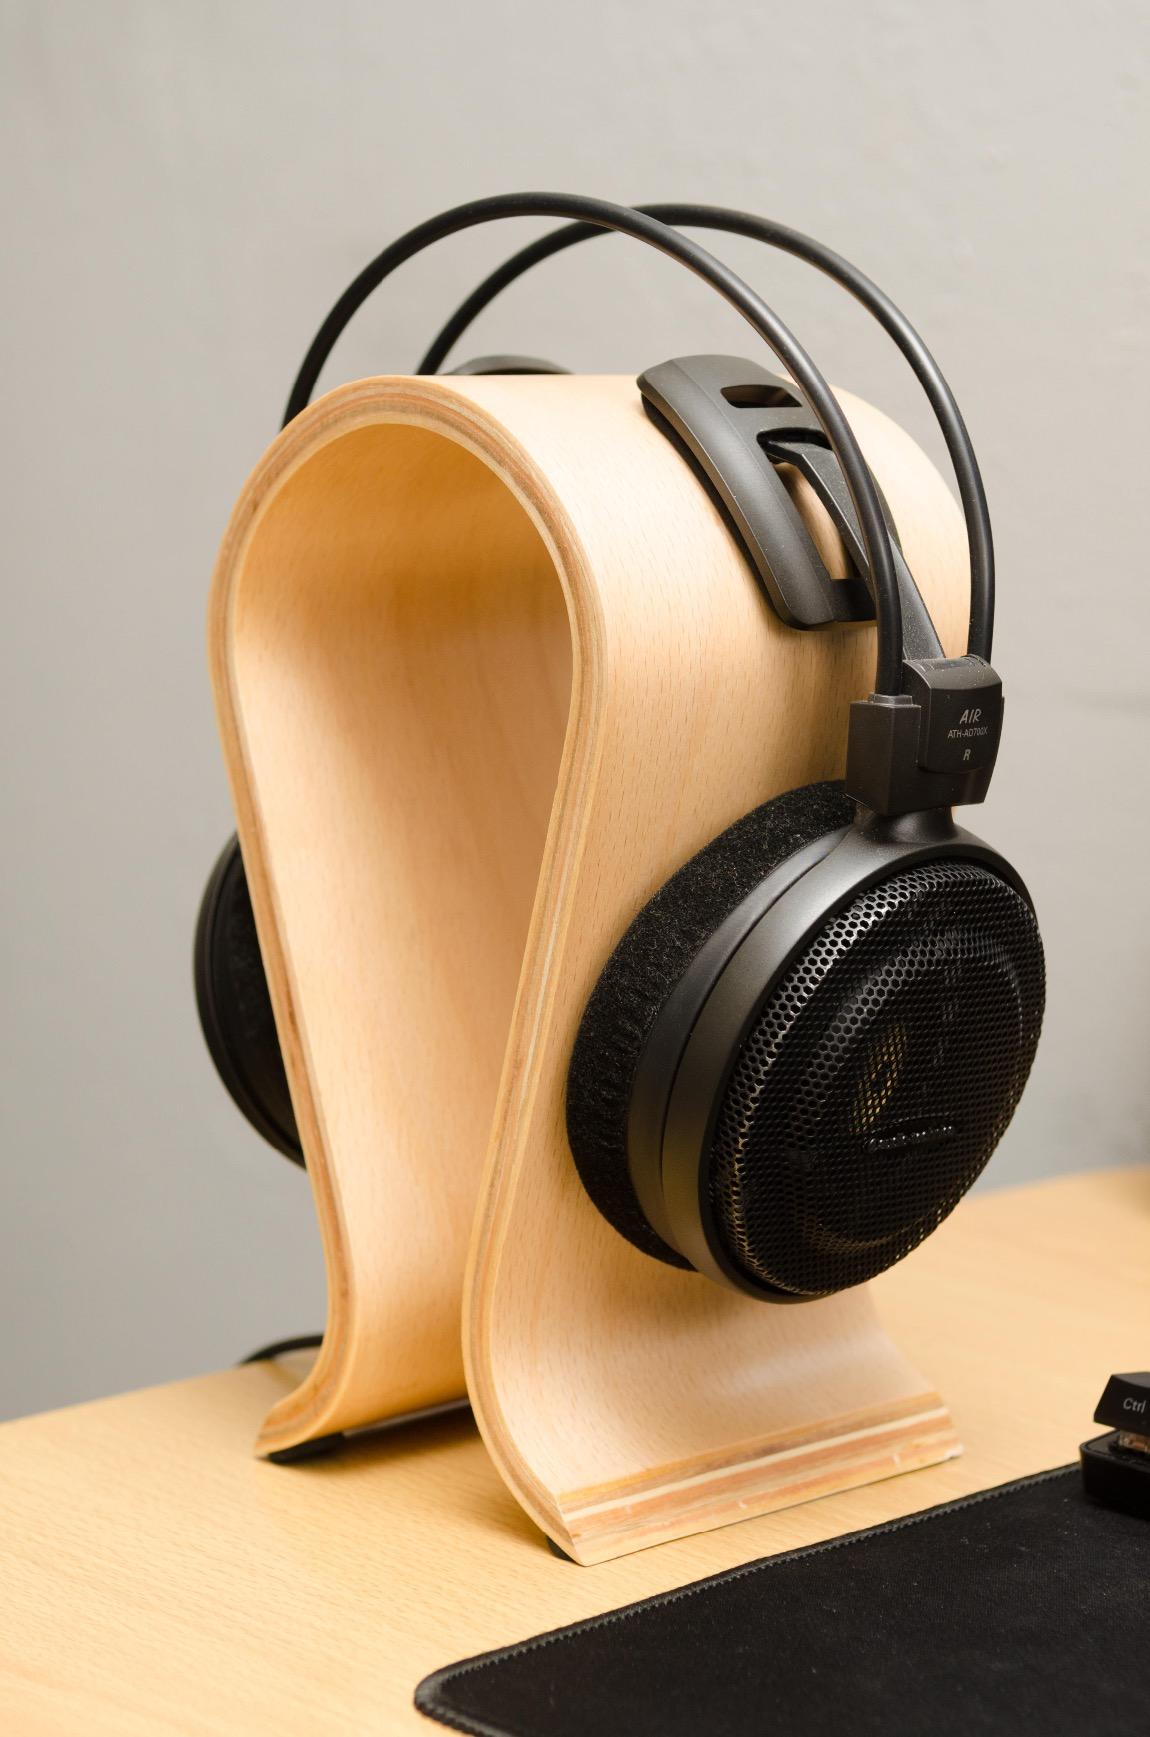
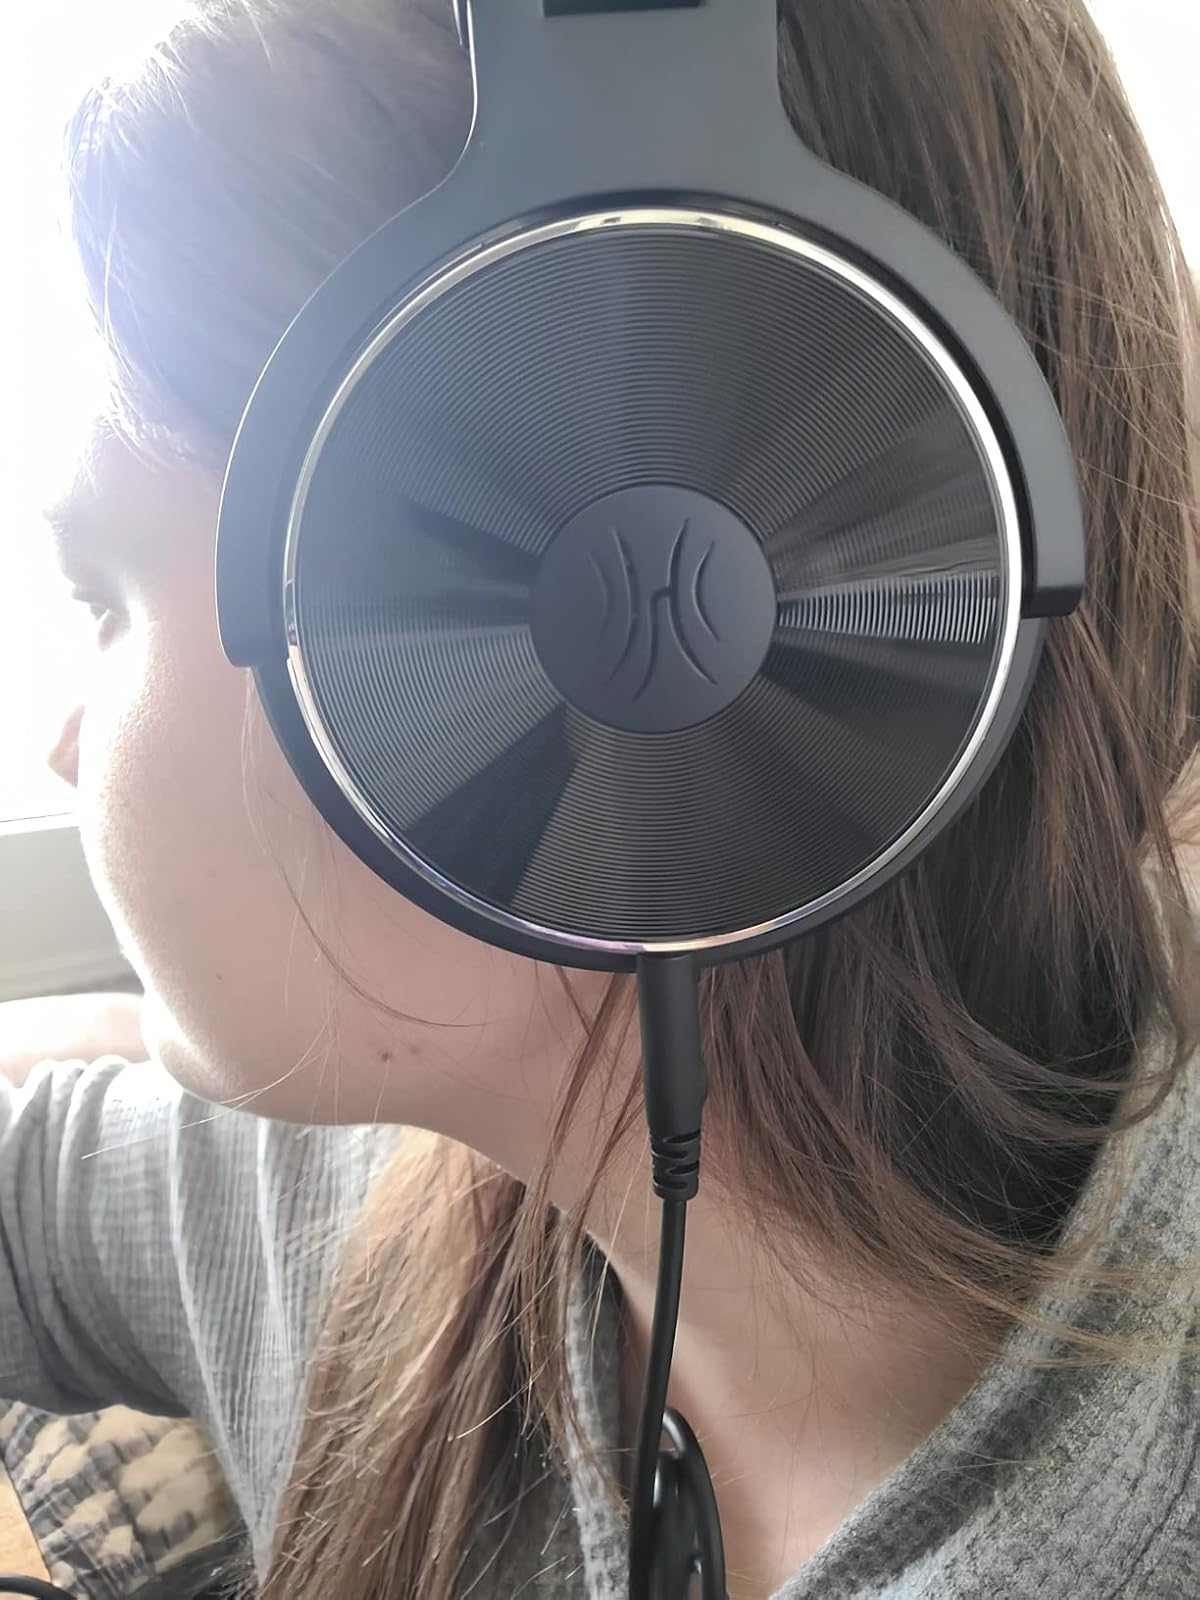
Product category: headphones
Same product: no